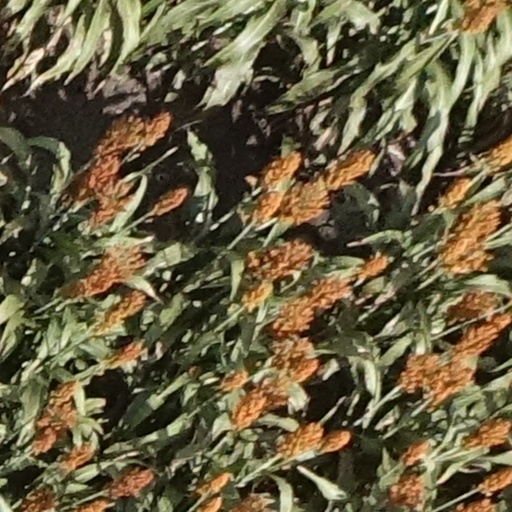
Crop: sorghum